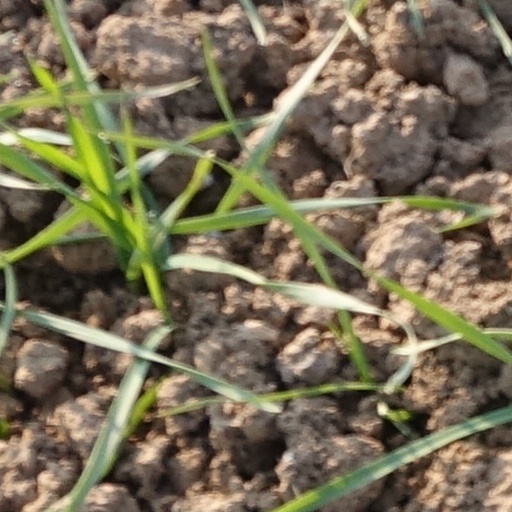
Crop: wheat